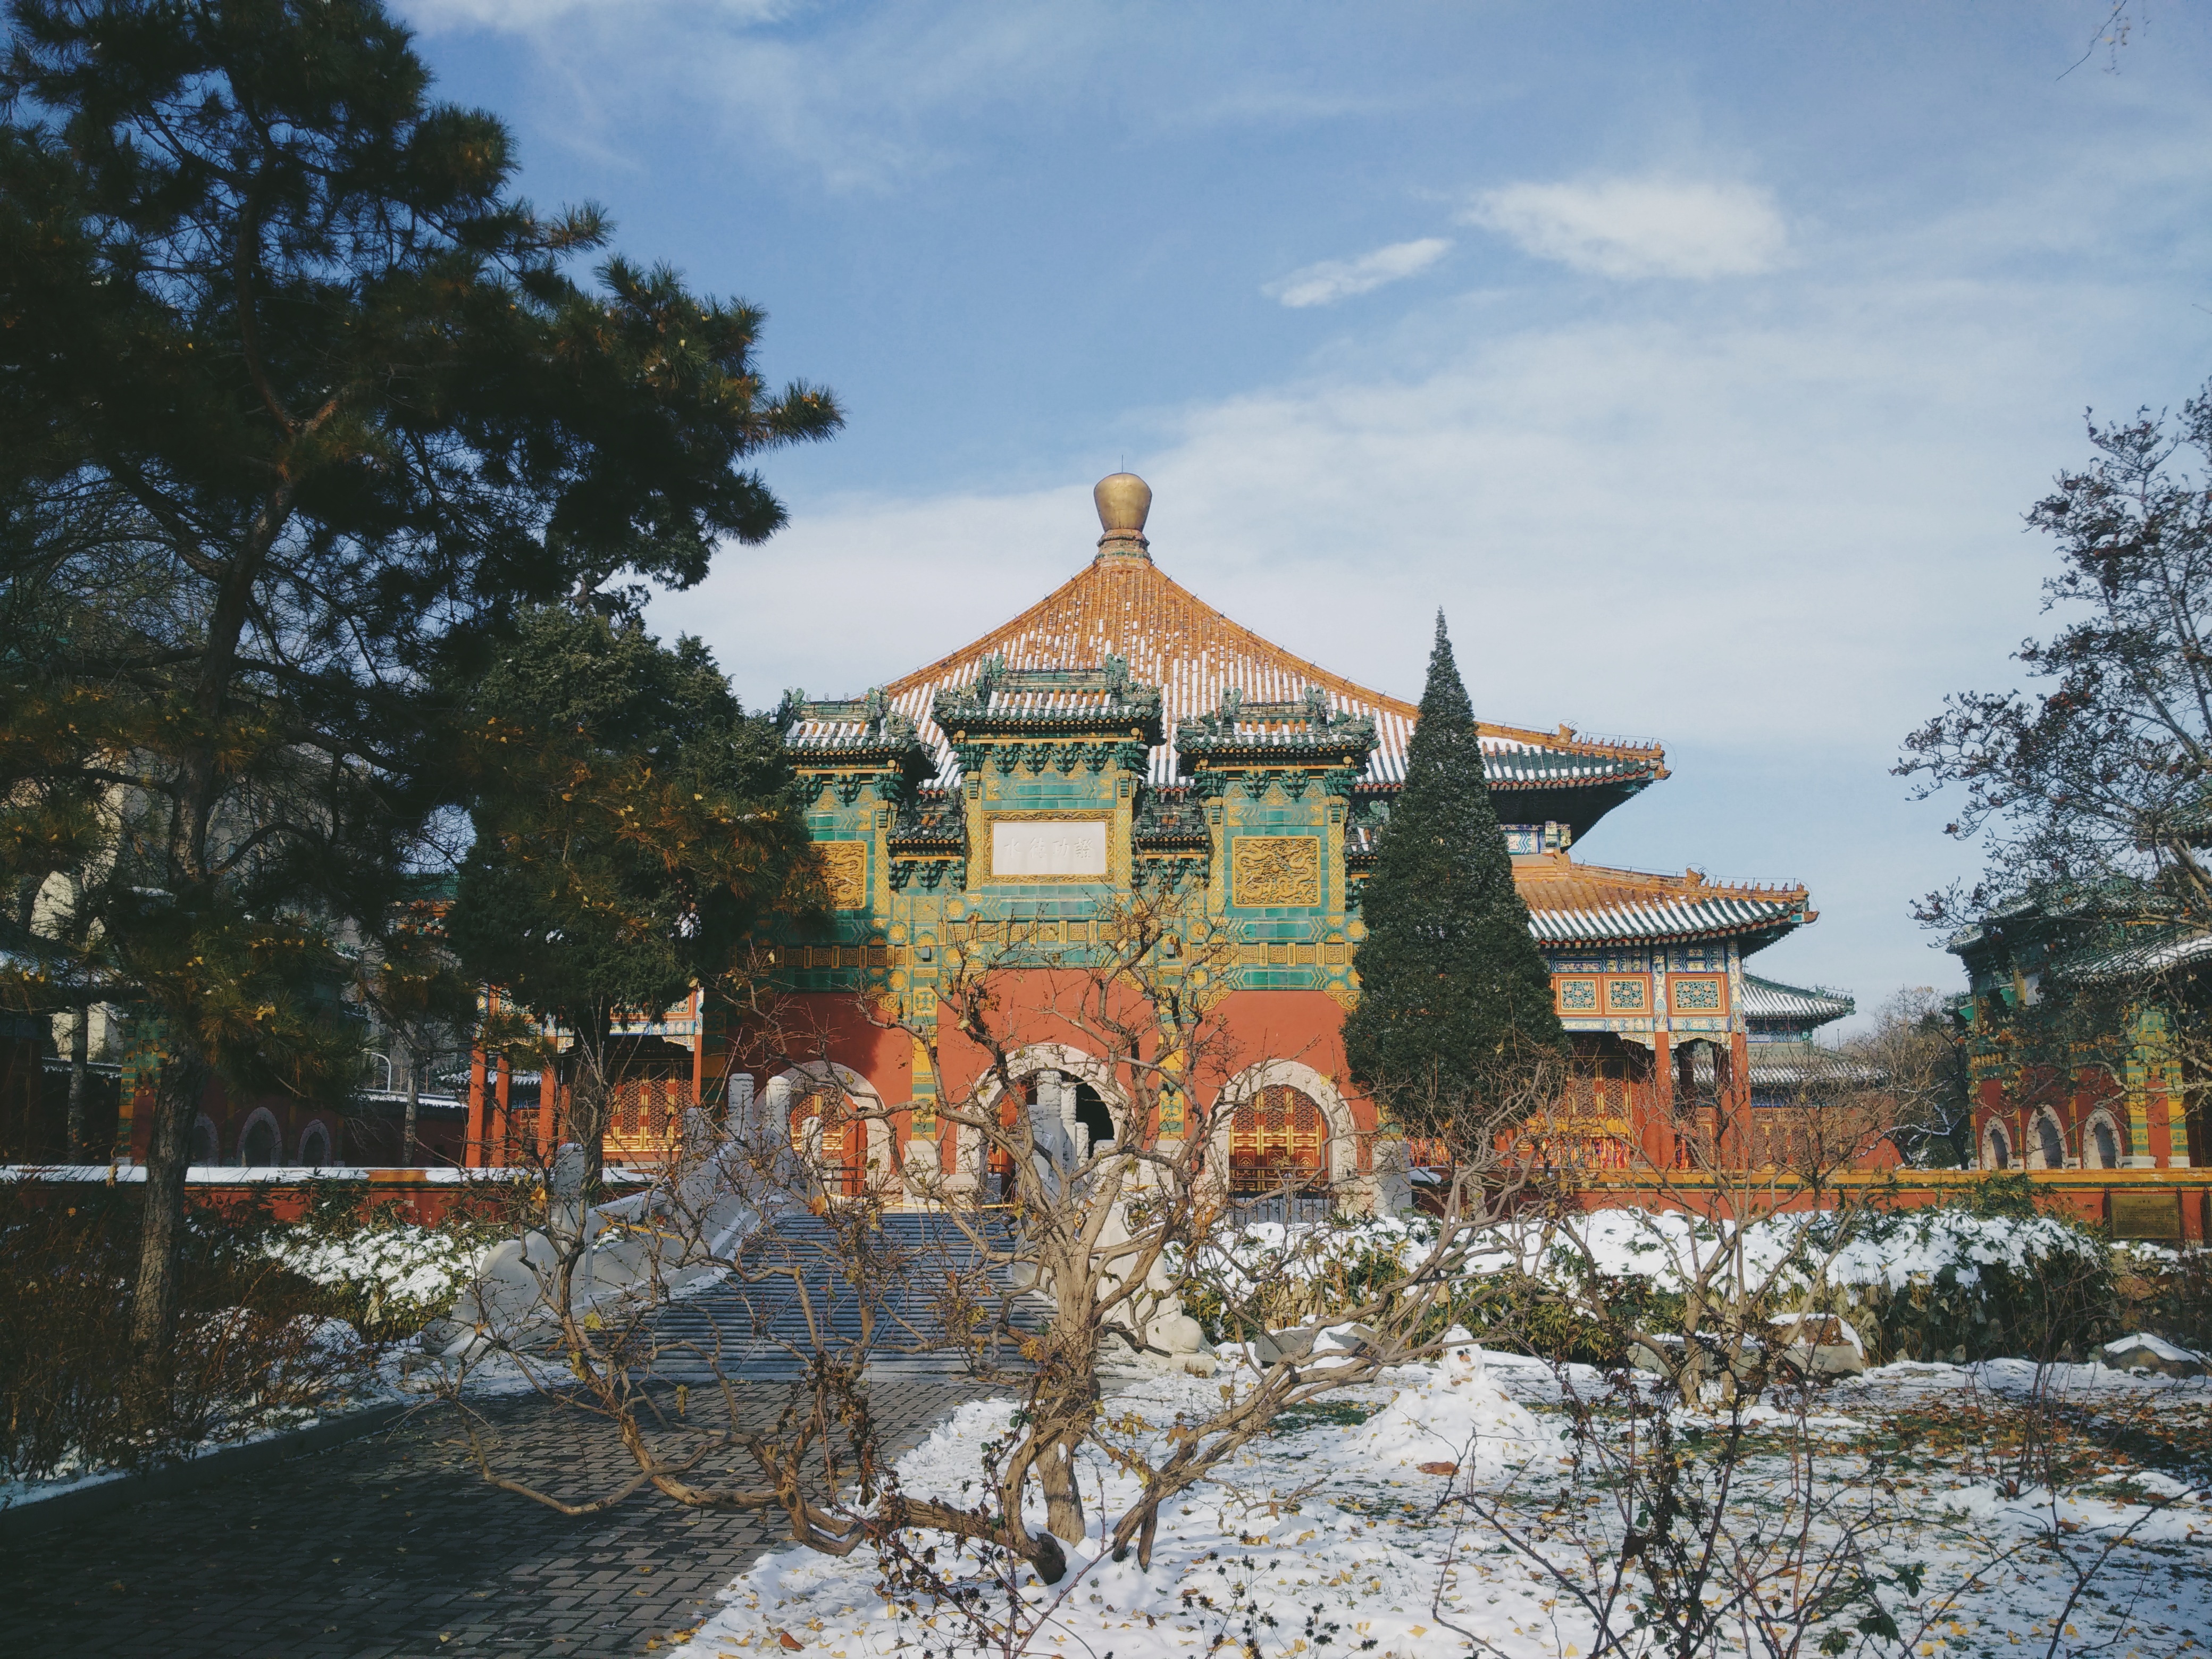
winter, house, town, building, palace, season, place of worship, temple, shrine, estate